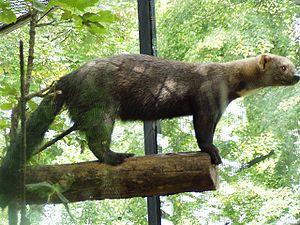
La Tayra ou Martre à tête grise, est une espèce de mammifères de la famille des Mustélidés, vivant en Amérique du Nord, en Amérique centrale et en Amérique du Sud. C'est la seule espèce du genre Eira.
La province de Misiones est une province d'Argentine située dans le nord-est du pays. Elle est bordée à l'ouest par le Paraguay, à l'est du nord au sud par le Brésil et au sud-ouest par la province de Corrientes.
La province de Salta est une province de l'Argentine, située à l'extrême nord-ouest du pays. Elle est limitée au nord par la province de Jujuy et par la Bolivie, à l'est par le Paraguay, Formosa et la province du Chaco, au sud par les provinces de Santiago del Estero, de Tucumán et de Catamarca, enfin à l'ouest par le Chili.